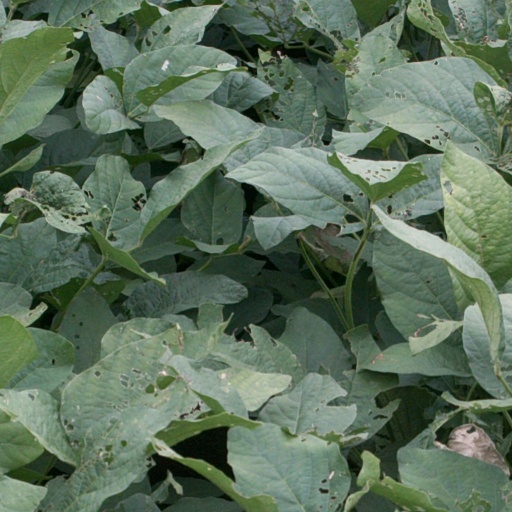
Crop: soybean